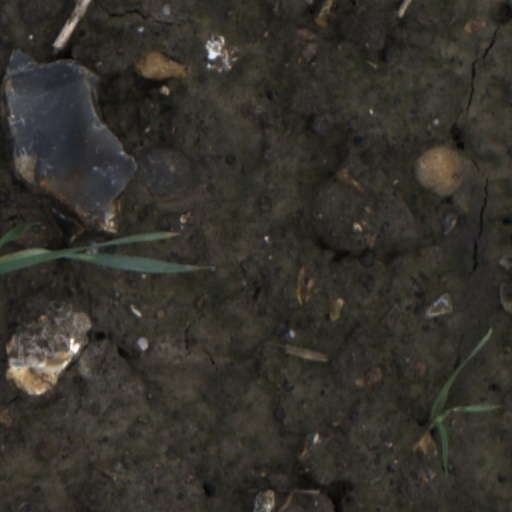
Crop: wheat